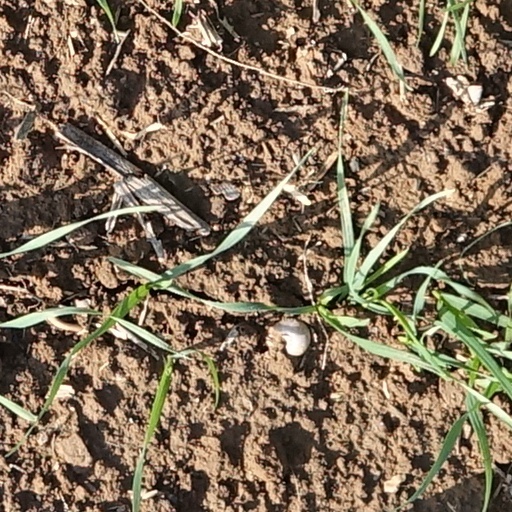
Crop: wheat